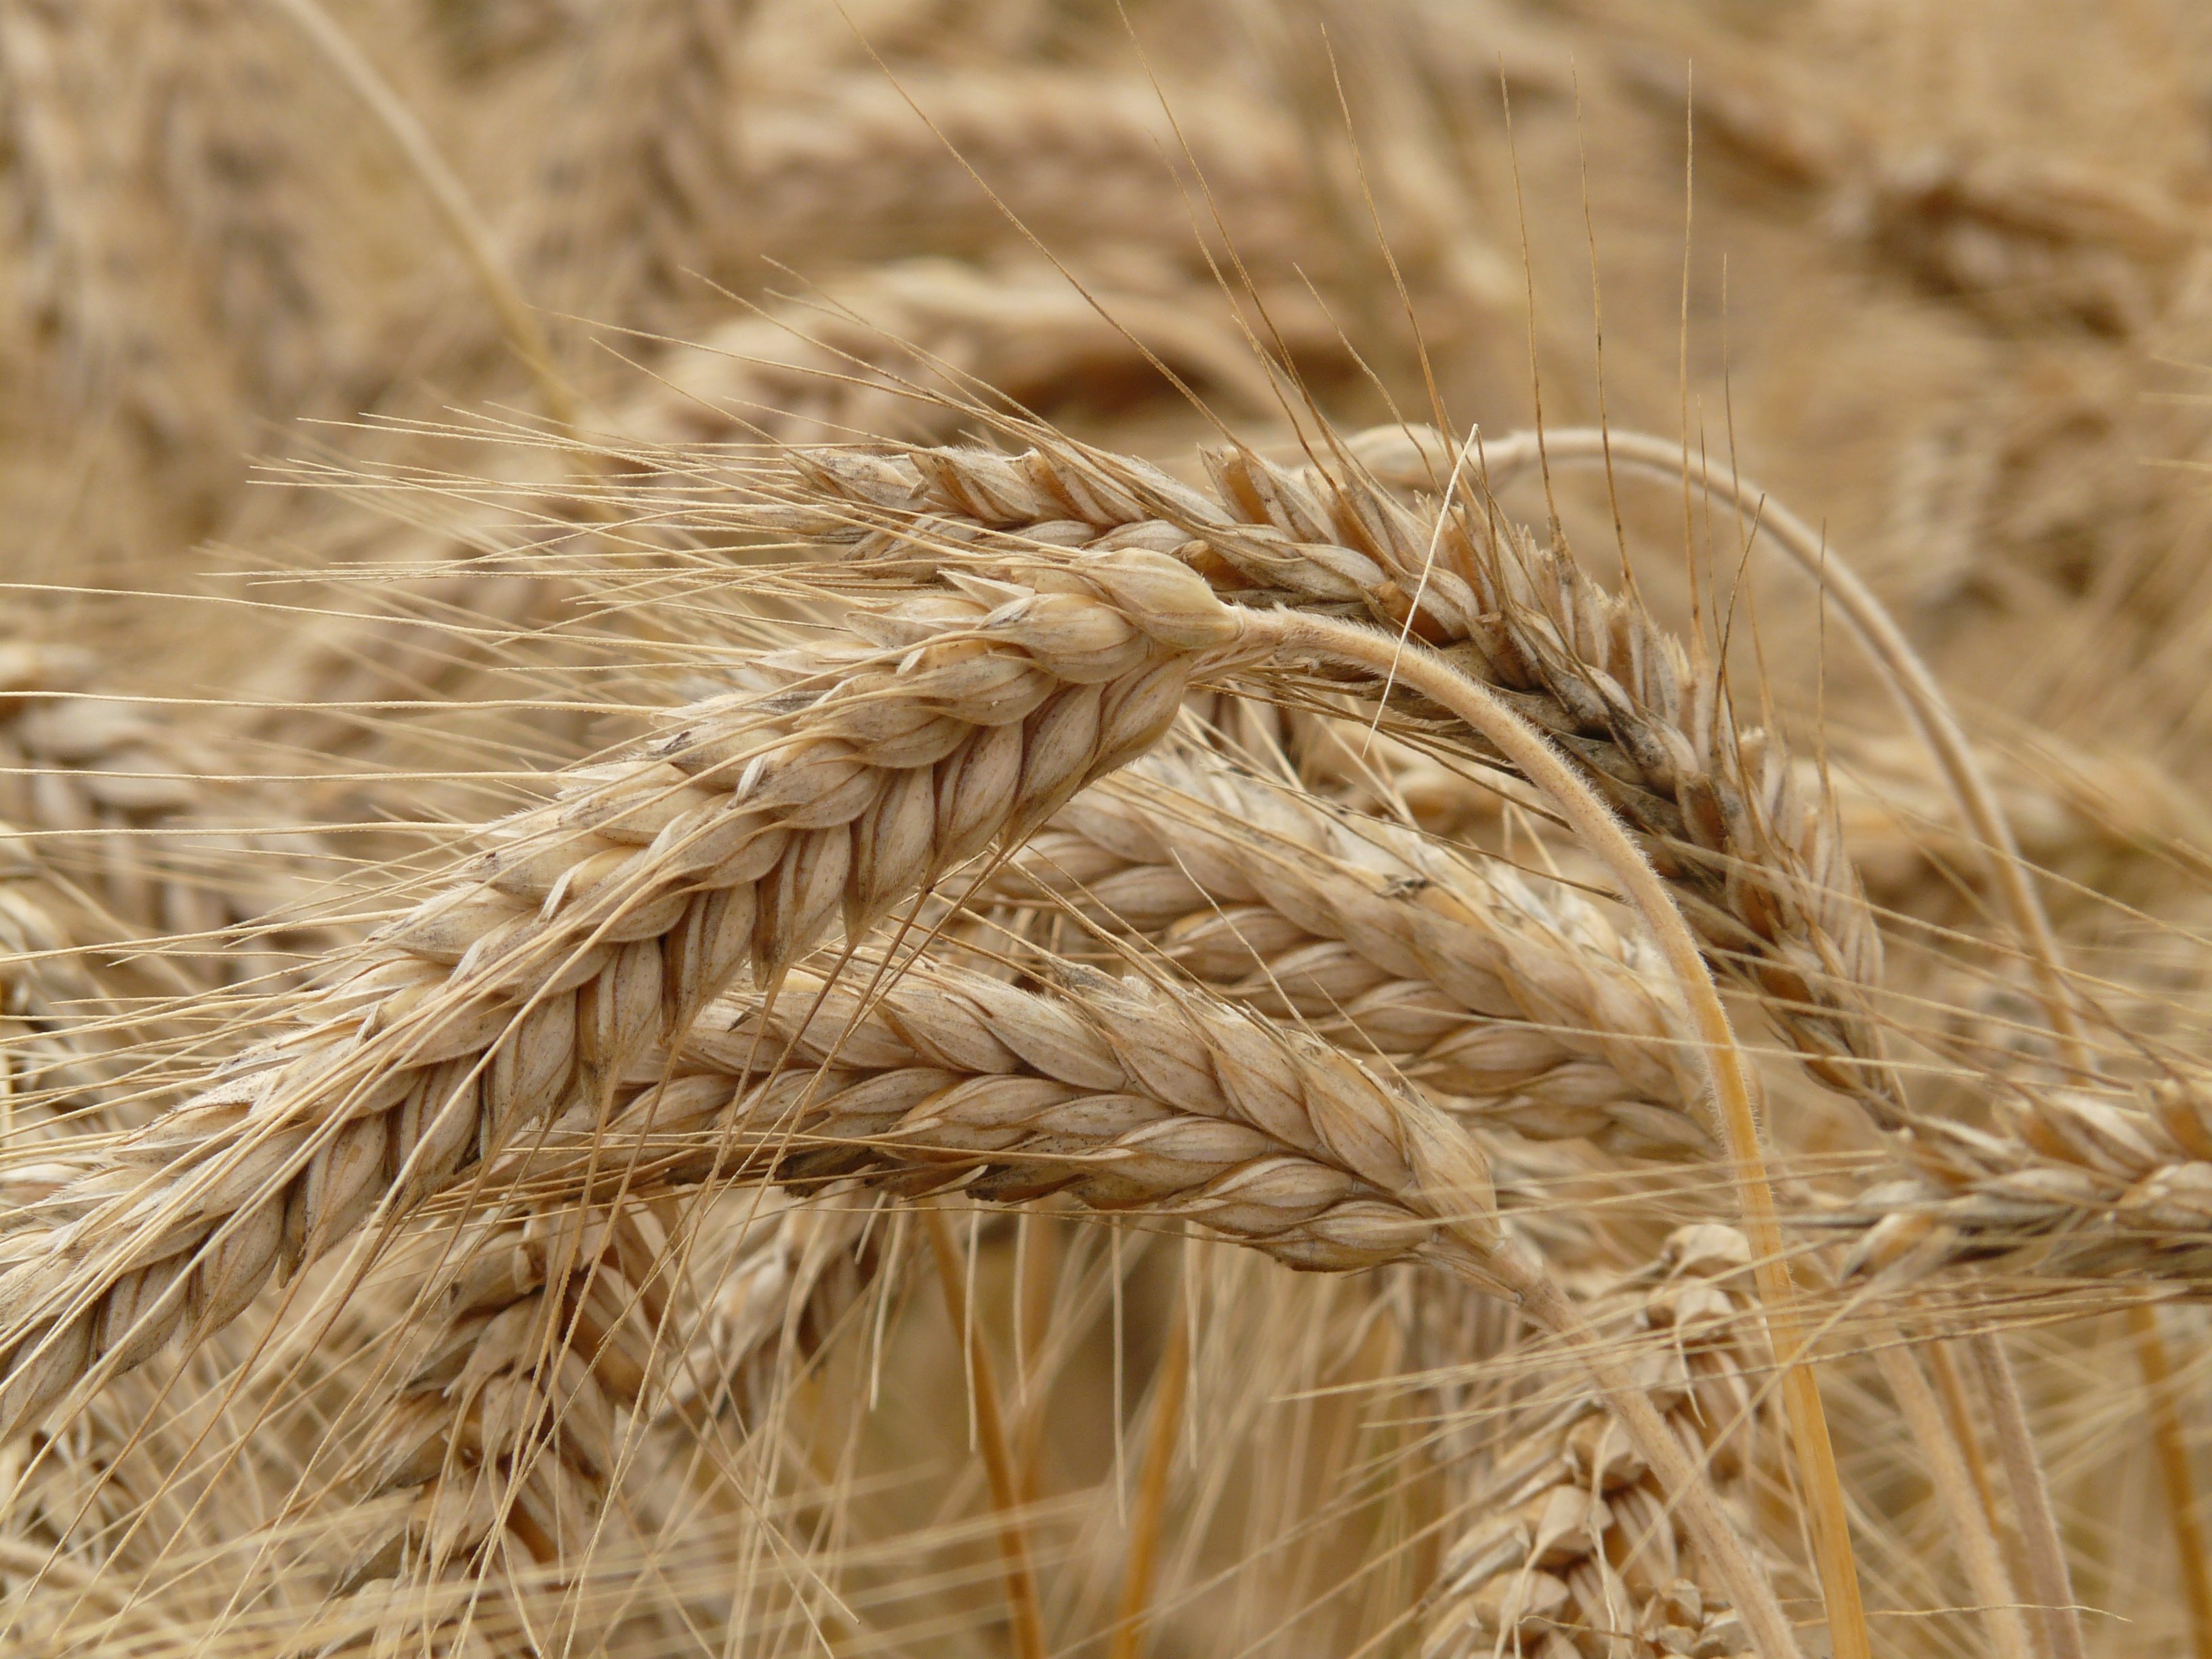
plant, field, barley, wheat, grain, food, crop, agriculture, eat, spike, cereal, close up, rye, cornfield, cereals, arable, flowering plant, commodity, rye field, emmer, triticale, nourishing rye, hordeum, grass family, land plant, food grain, einkorn wheat, whole grain